Laurence Sterne

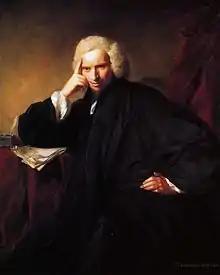
Portrait by Joshua Reynolds, 1760

Laurence Sterne (24 November 1713 – 18 March 1768) was an Anglo-Irish novelist and Anglican cleric. He is best known for his comic novels "The Life and Opinions of Tristram Shandy, Gentleman" (1759–1767) and "A Sentimental Journey Through France and Italy" (1768).